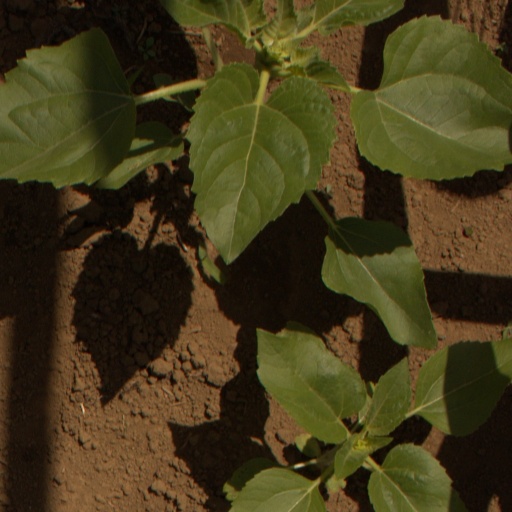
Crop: Jerusalem artichoke